Sanatan Dharma College

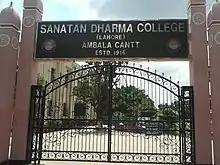
Sanatan Dharma College campus

Sanatan Dharma College commonly known as S.D. College, is a graduate and post graduate college, established in 1916 and situated in Ambala Cantonment, India on the Ambala-Jagadhri highway. Originally established in Lahore, the college was re-established in Ambala in 1948 after the partition of India in 1947.